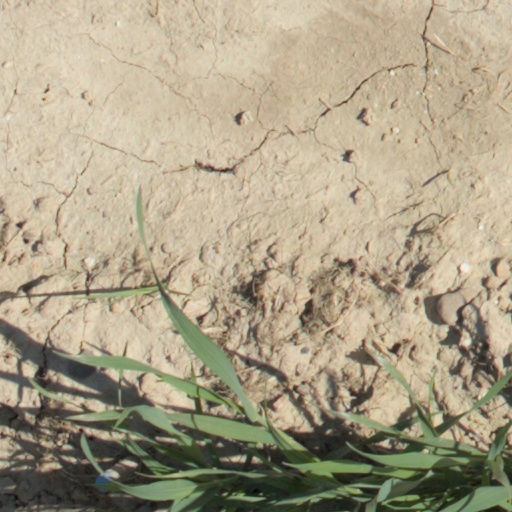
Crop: wheat